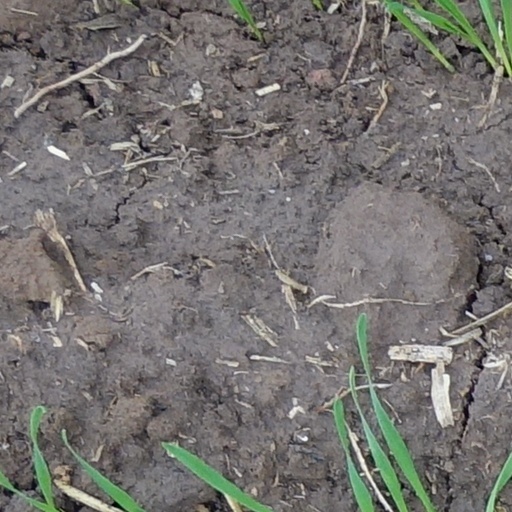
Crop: wheat